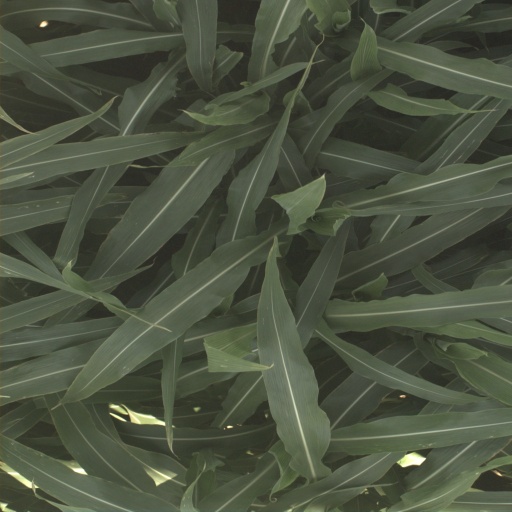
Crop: sorghum